Allosaurus

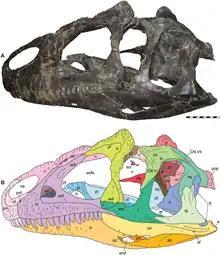
"A. jimmadseni" skull with diagram highlighting individual bones

Several gigantic specimens have been attributed to "Allosaurus", but may in fact belong to other genera. The dubious genus "Saurophaganax" (OMNH 1708) was estimated to reach around in length, and its single species has sometimes been included in the genus "Allosaurus" as "A. maximus". However, a 2024 study questioned the referral of materials beyond the holotype to "Saurophaganax", with the material they could confidently assign to Allosauridae belonging to the new species "Allosaurus anax". The body mass of this species was estimated around based on fragmentary material. Another potential specimen of "Allosaurus", once assigned to the genus "Epanterias" (AMNH 5767), may have measured in length. A more recent discovery is a partial skeleton from the Peterson Quarry in Morrison rocks of New Mexico; this large allosaurid was suggested to be a potential specimen of "Saurophaganax" prior to this taxon's 2024 reassessment.